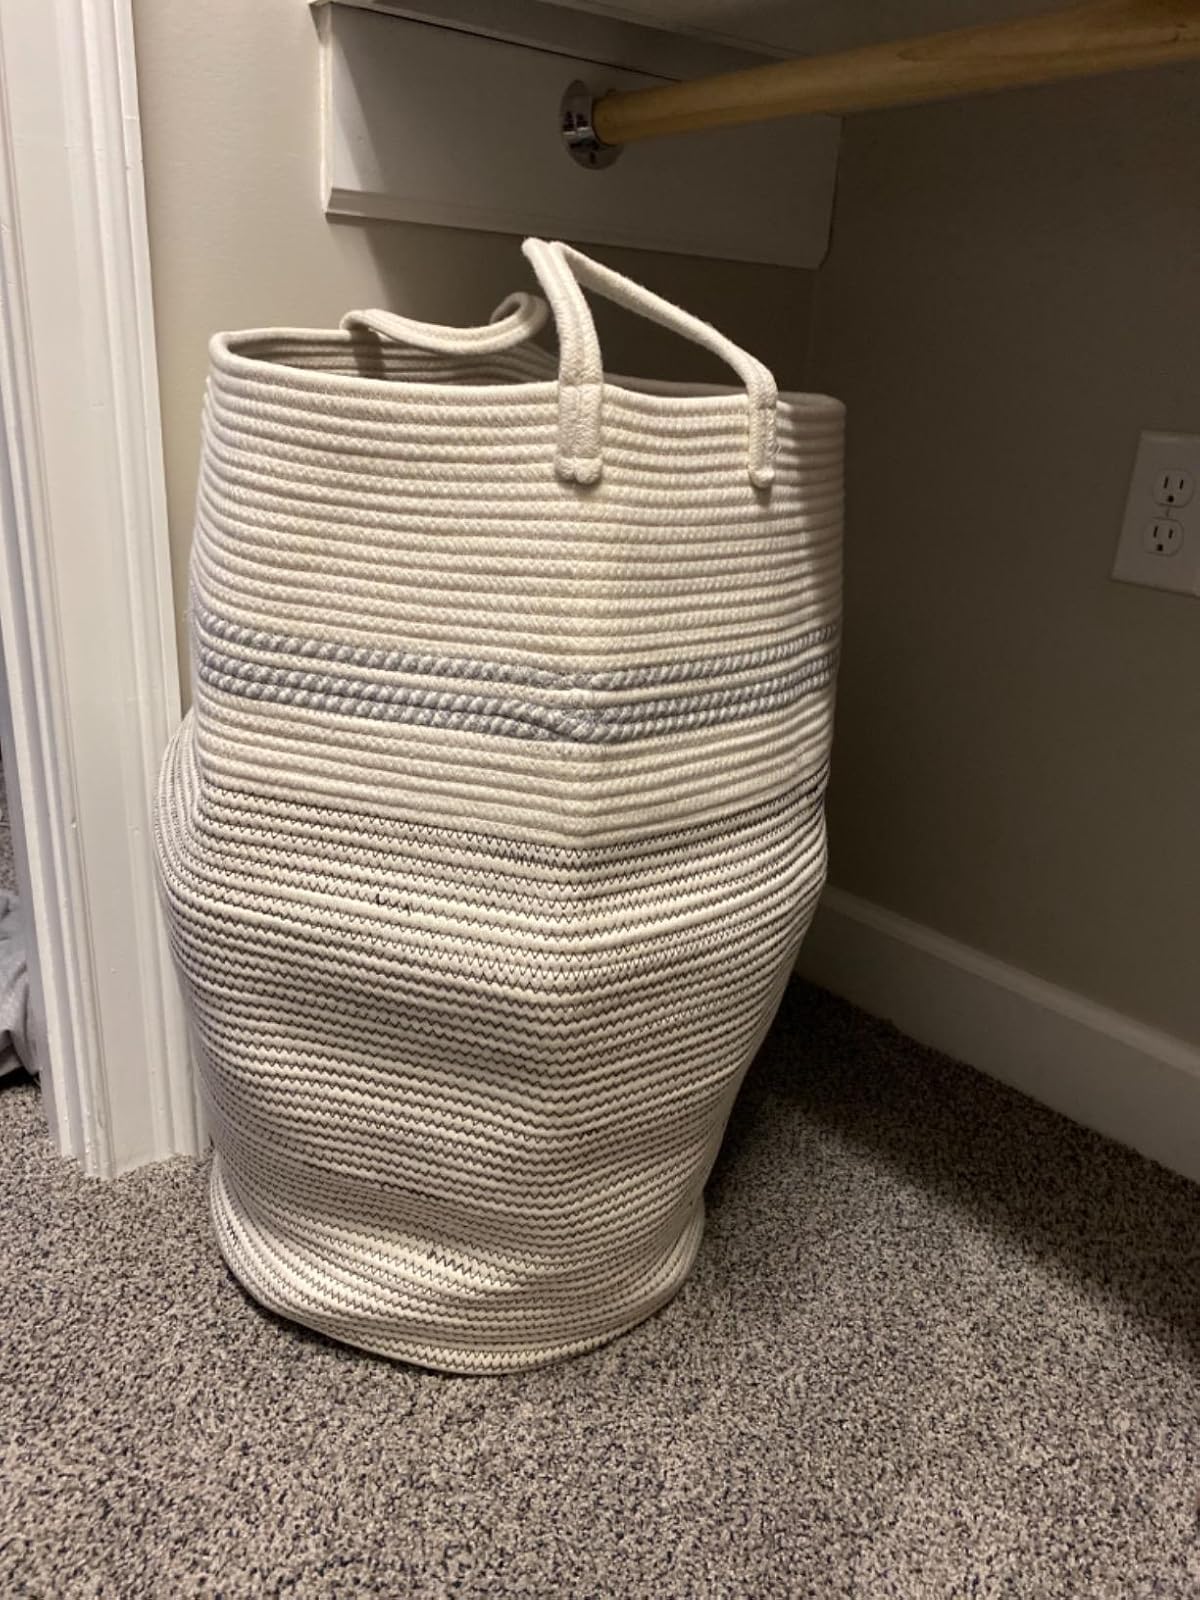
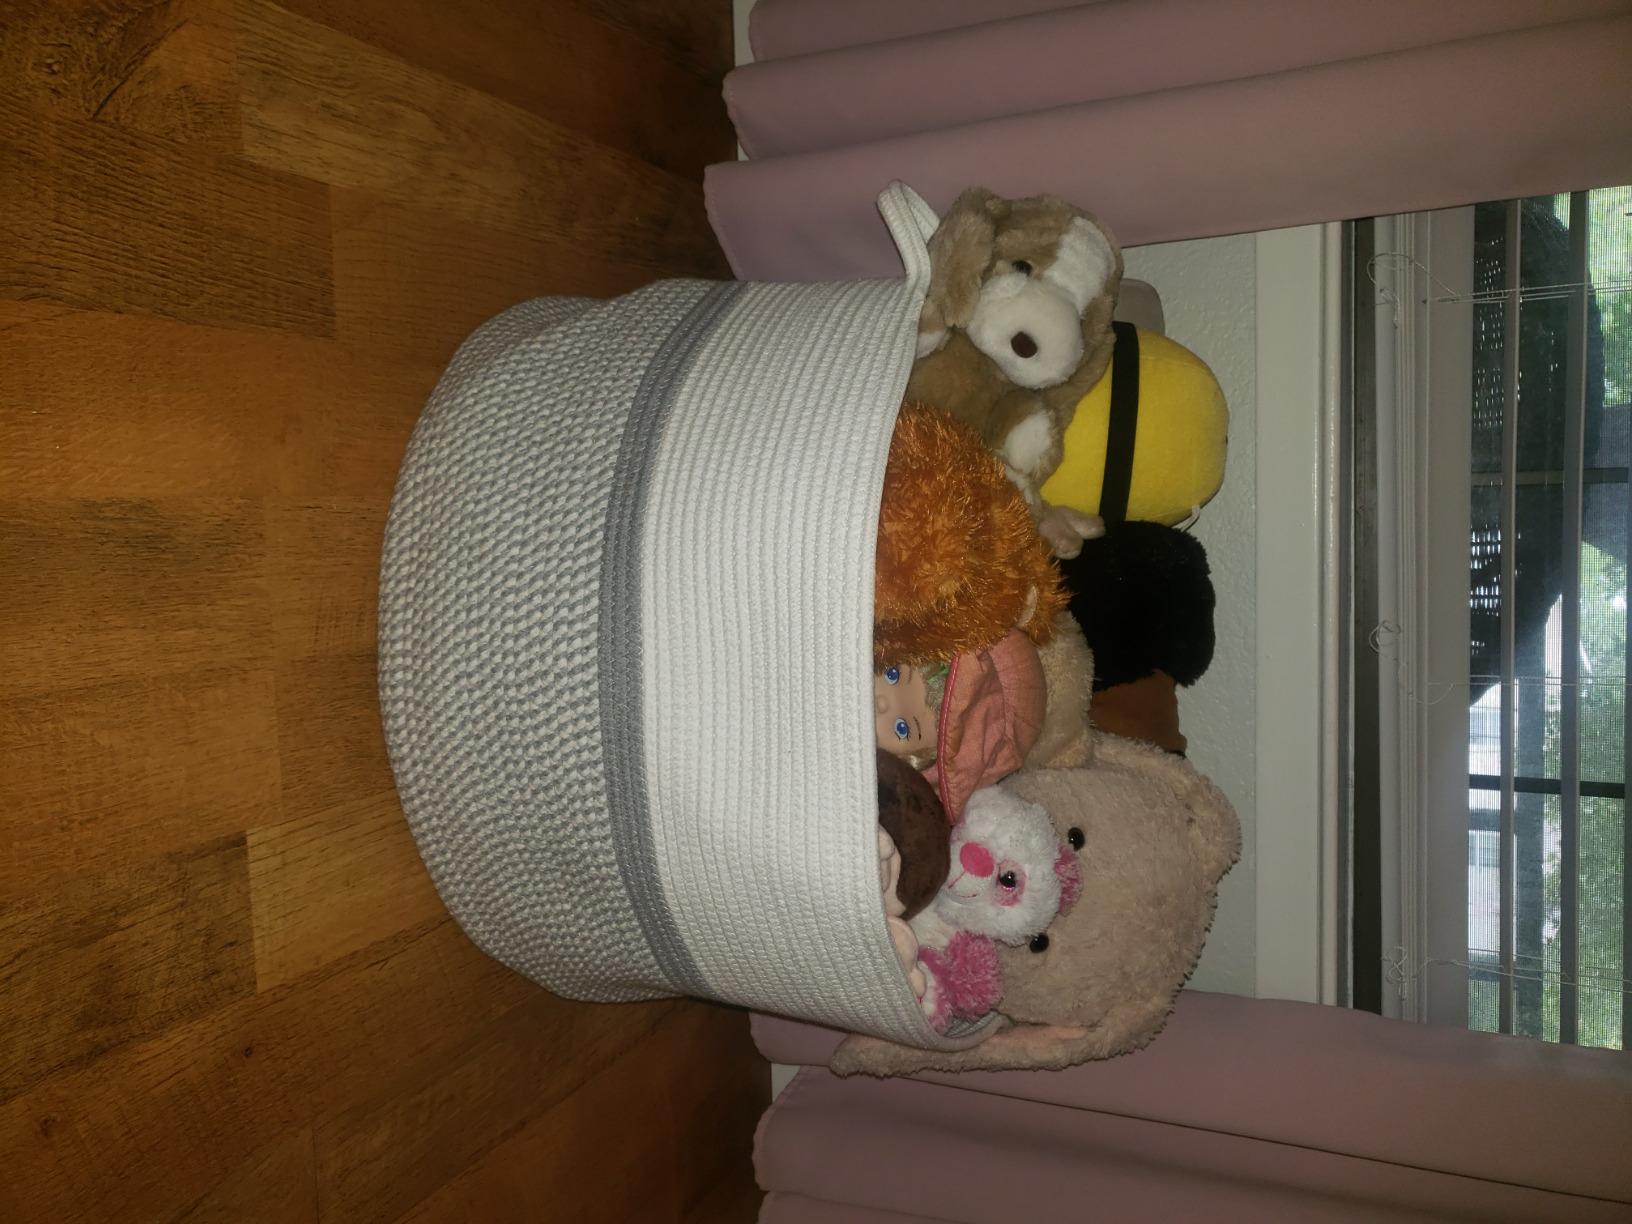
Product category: items_hamper
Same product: no